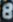
Number: 8